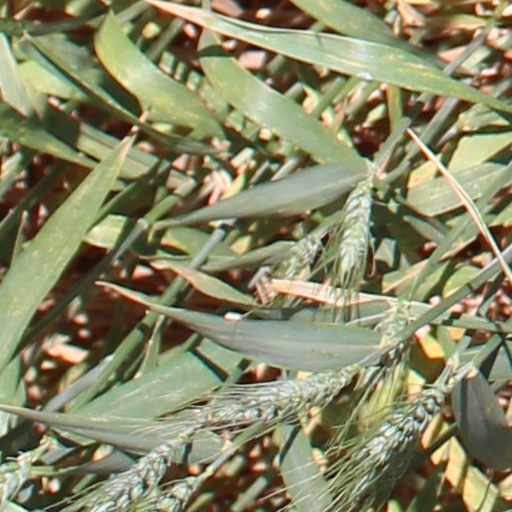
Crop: wheat